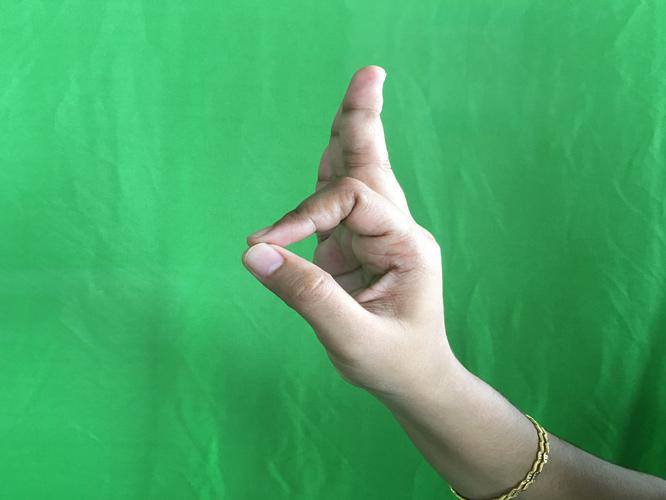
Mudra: Aralam
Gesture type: single_hand